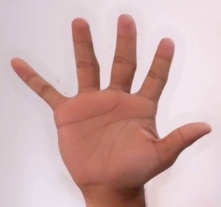
ASL sign: 5